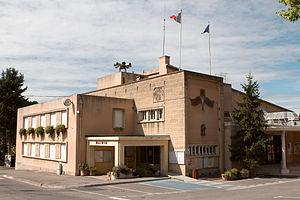
La mairie de Meyrargues, Bouches-du-Rhône (France)
Meyrargues est une commune française, située dans le département des Bouches-du-Rhône en région Provence-Alpes-Côte d'Azur. Elle fait partie de la métropole d'Aix-Marseille-Provence depuis le 1ᵉʳ janvier 2016.